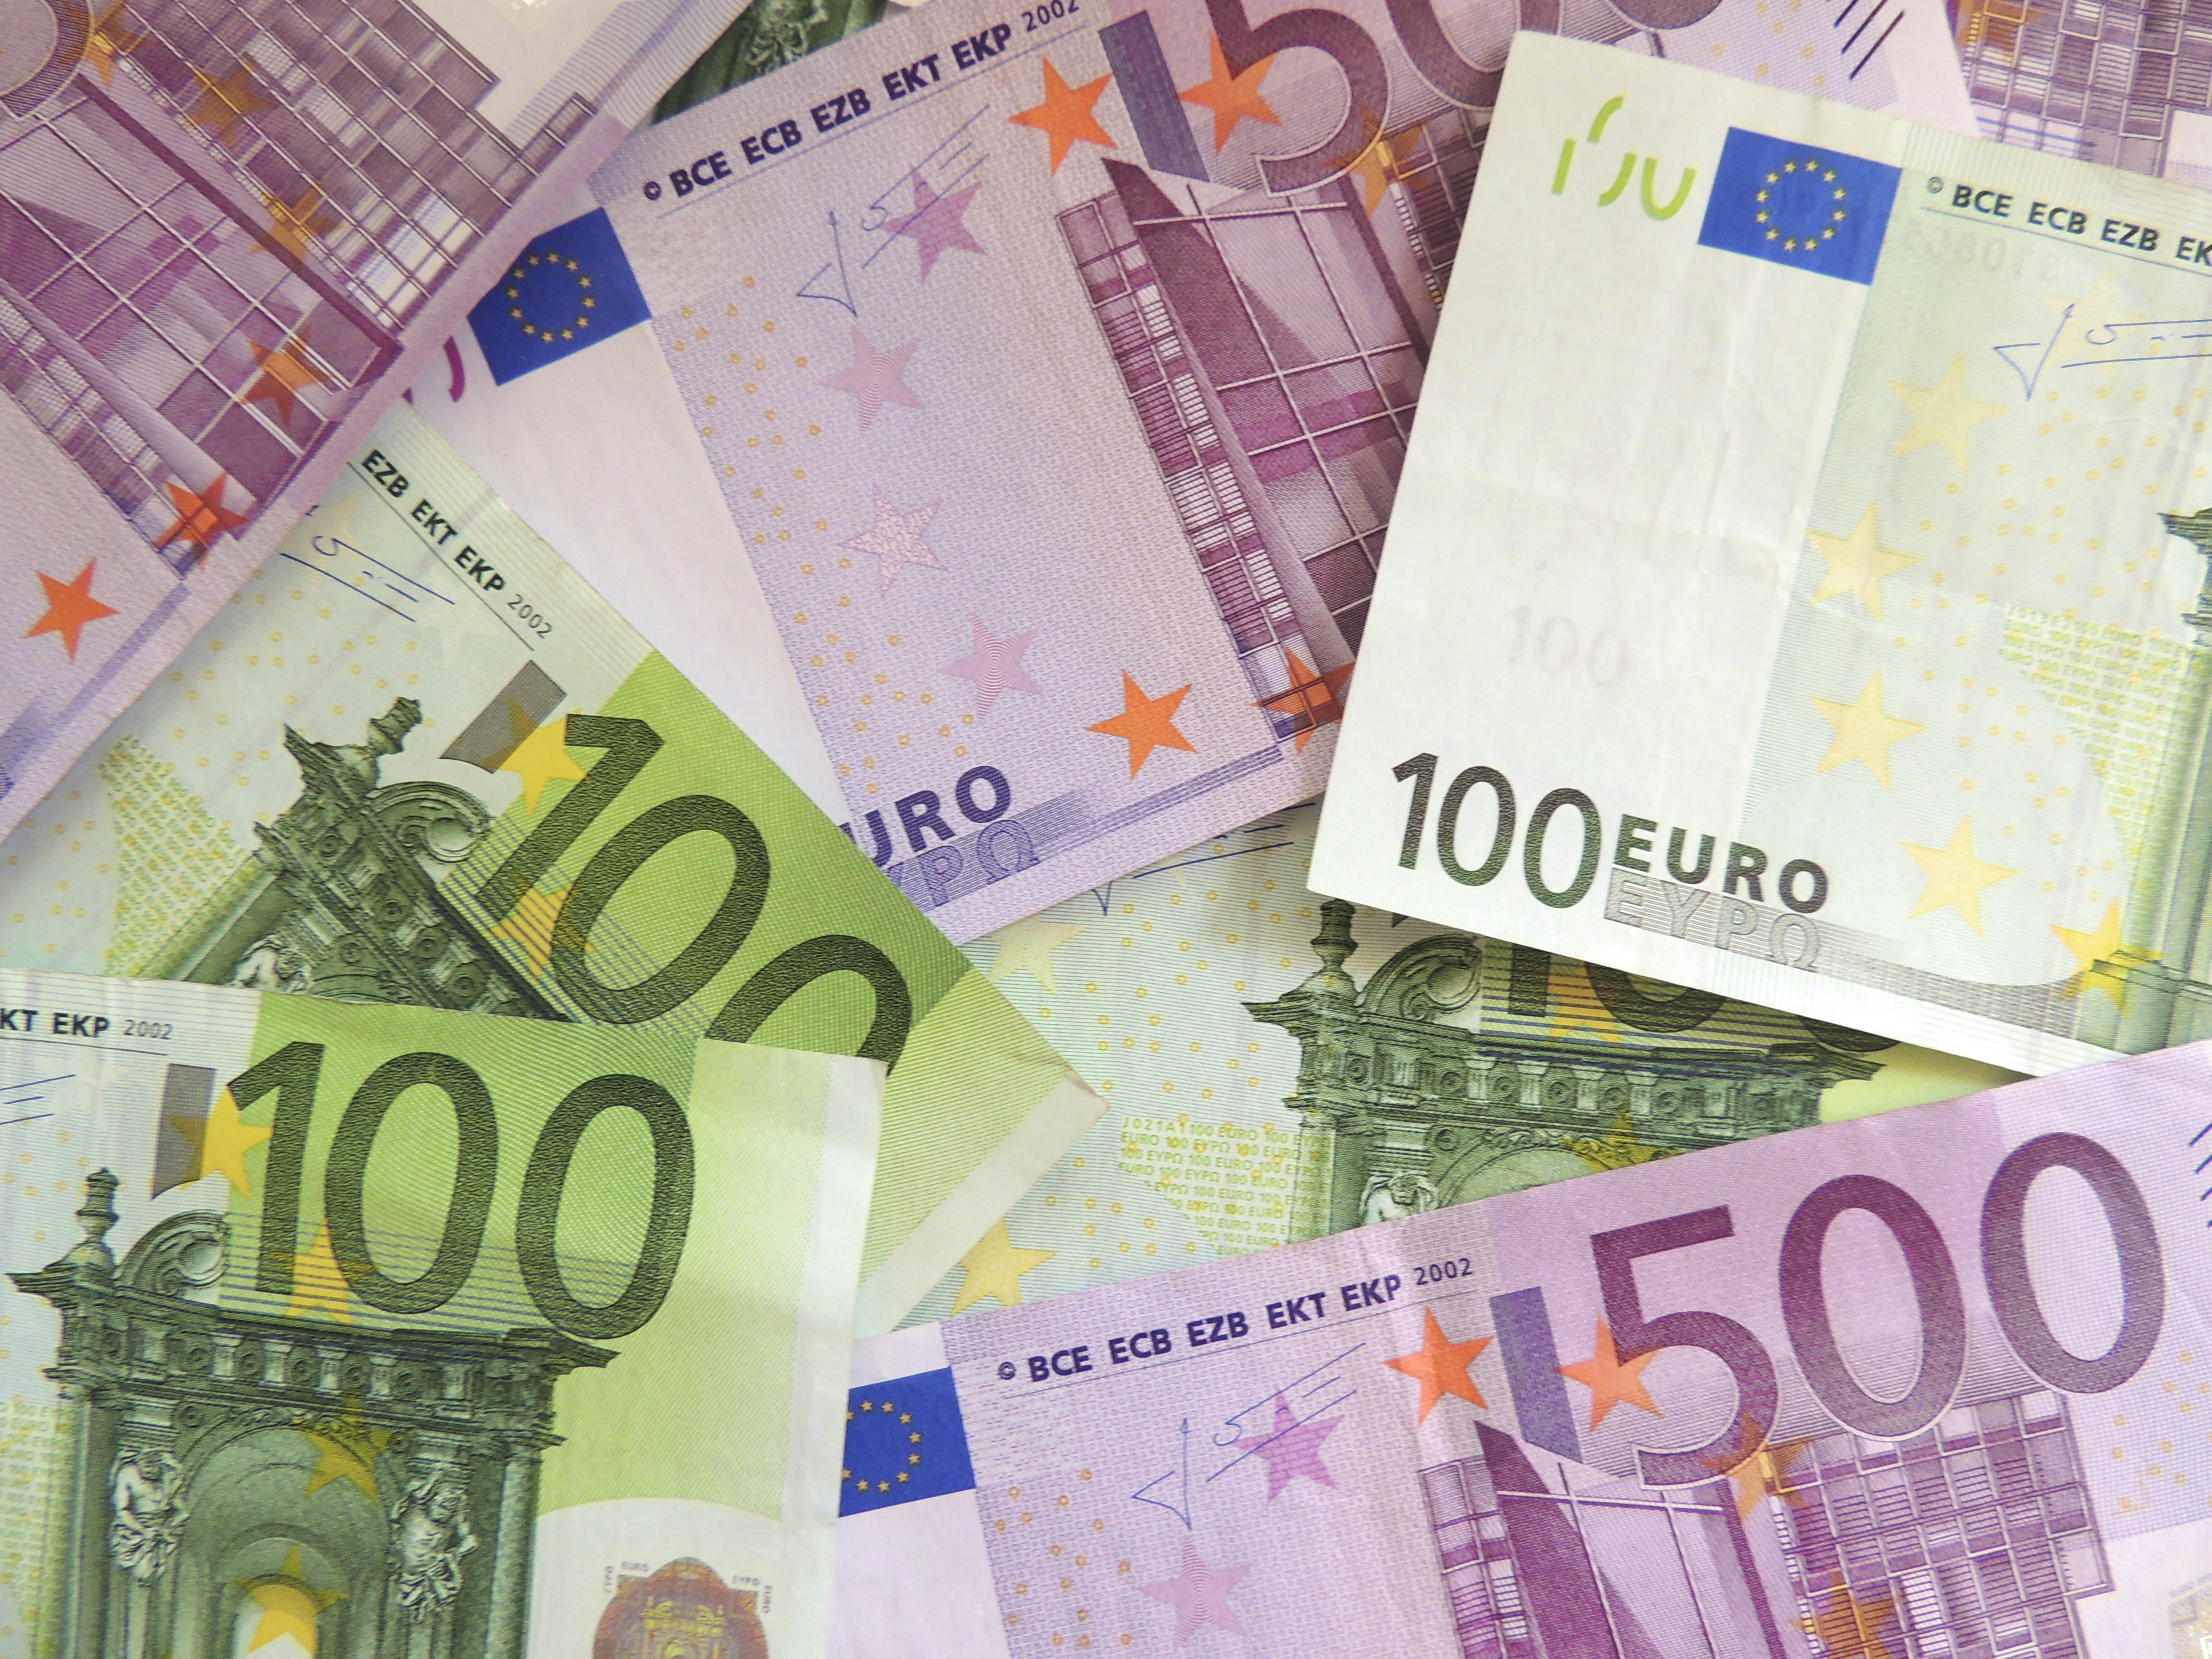
money, business, paper, brand, cash, currency, euro, 100, 500, document, success, wealth, banknote, dollar bill, paper money